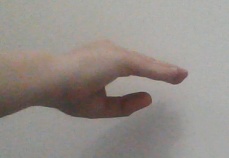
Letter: jeem